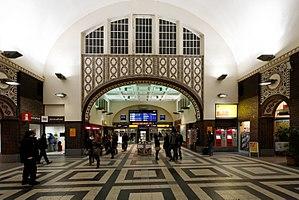
La gare centrale d'Oldenbourg est une gare ferroviaire allemande, située au centre-ville d'Oldenbourg dans le land de Basse-Saxe.